Maria da Graça Carvalho

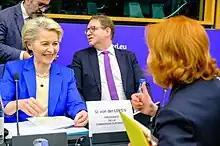
With the President of the European Commission, Ursula Von der Leyen (2023)

In the mandate in the European Parliament (2019-2024), she was rapporteur for the Strategic Programme of the European Institute of Innovation and Technology (EIT), the Single Basic Act covering nine partnerships with industry under the Horizon Europe framework program, the European Partnership for High-Performance Computing and the opinions on the New European Industrial Strategy and the Data Regulation, among others. She was the lead rapporteur for the Regulation on the Protection of the Union against manipulating the wholesale energy market (REMIT). In addition, she was the EPP negotiator of the European Electricity Market Design.